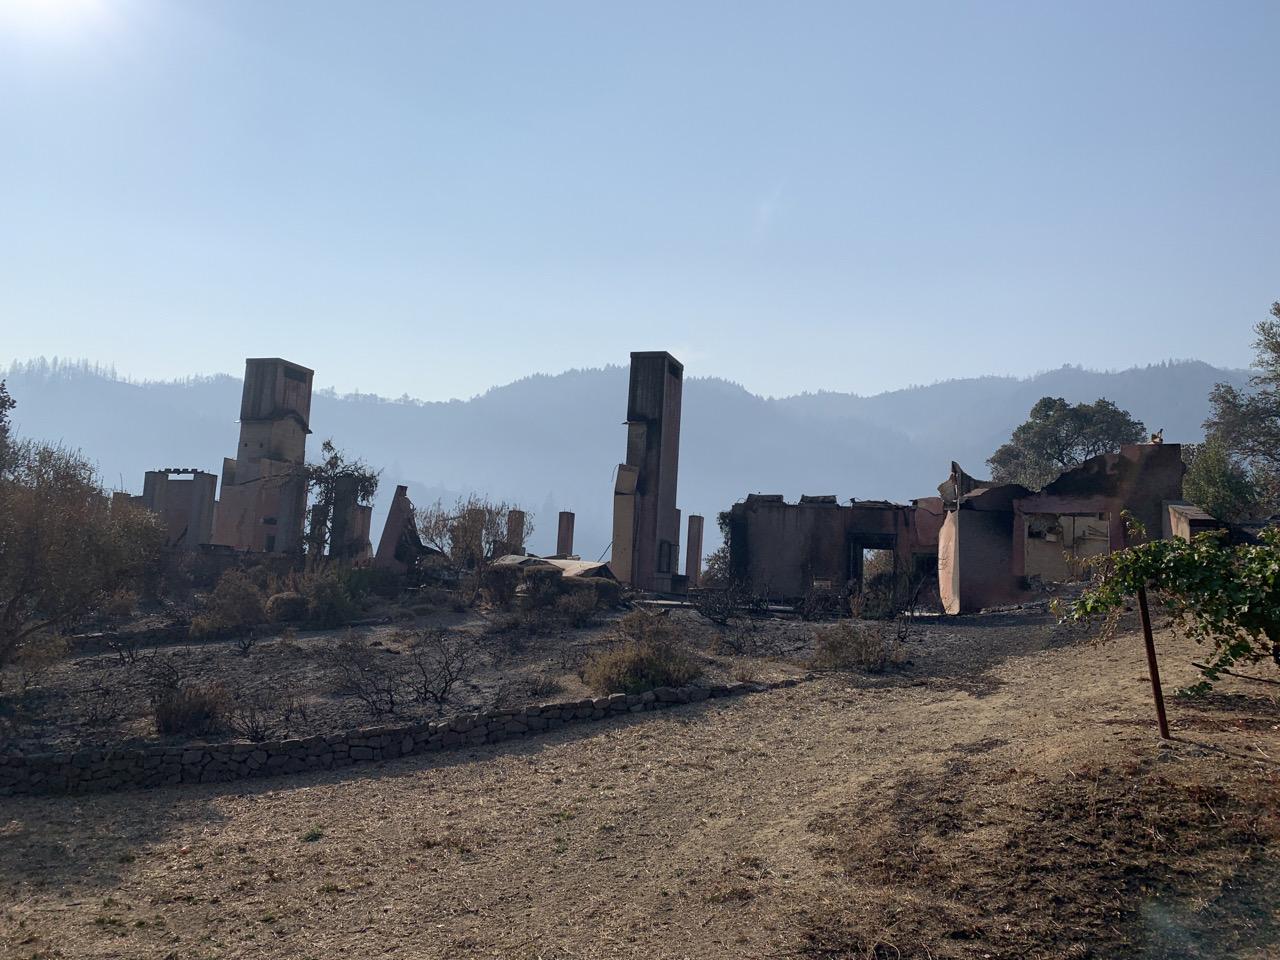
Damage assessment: destroyed